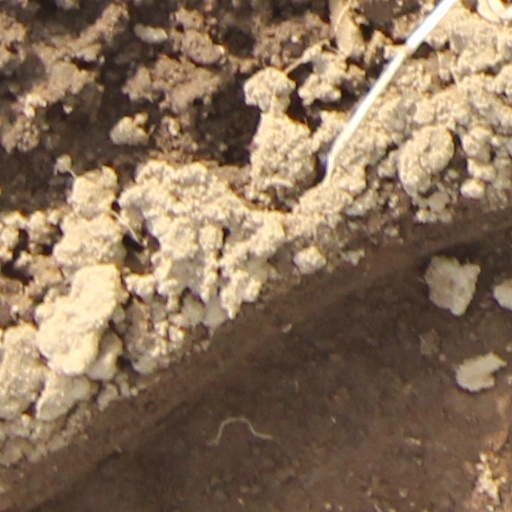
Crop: wheat